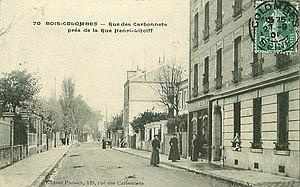
Bois-Colombes.Rue des Carbonnets.Rue Henri-Litolff
La rue Henry-Litolff est une voie de communication marquant la limite entre Bois-Colombes et Colombes.